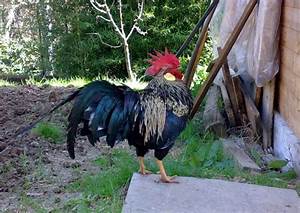
Label: gallina